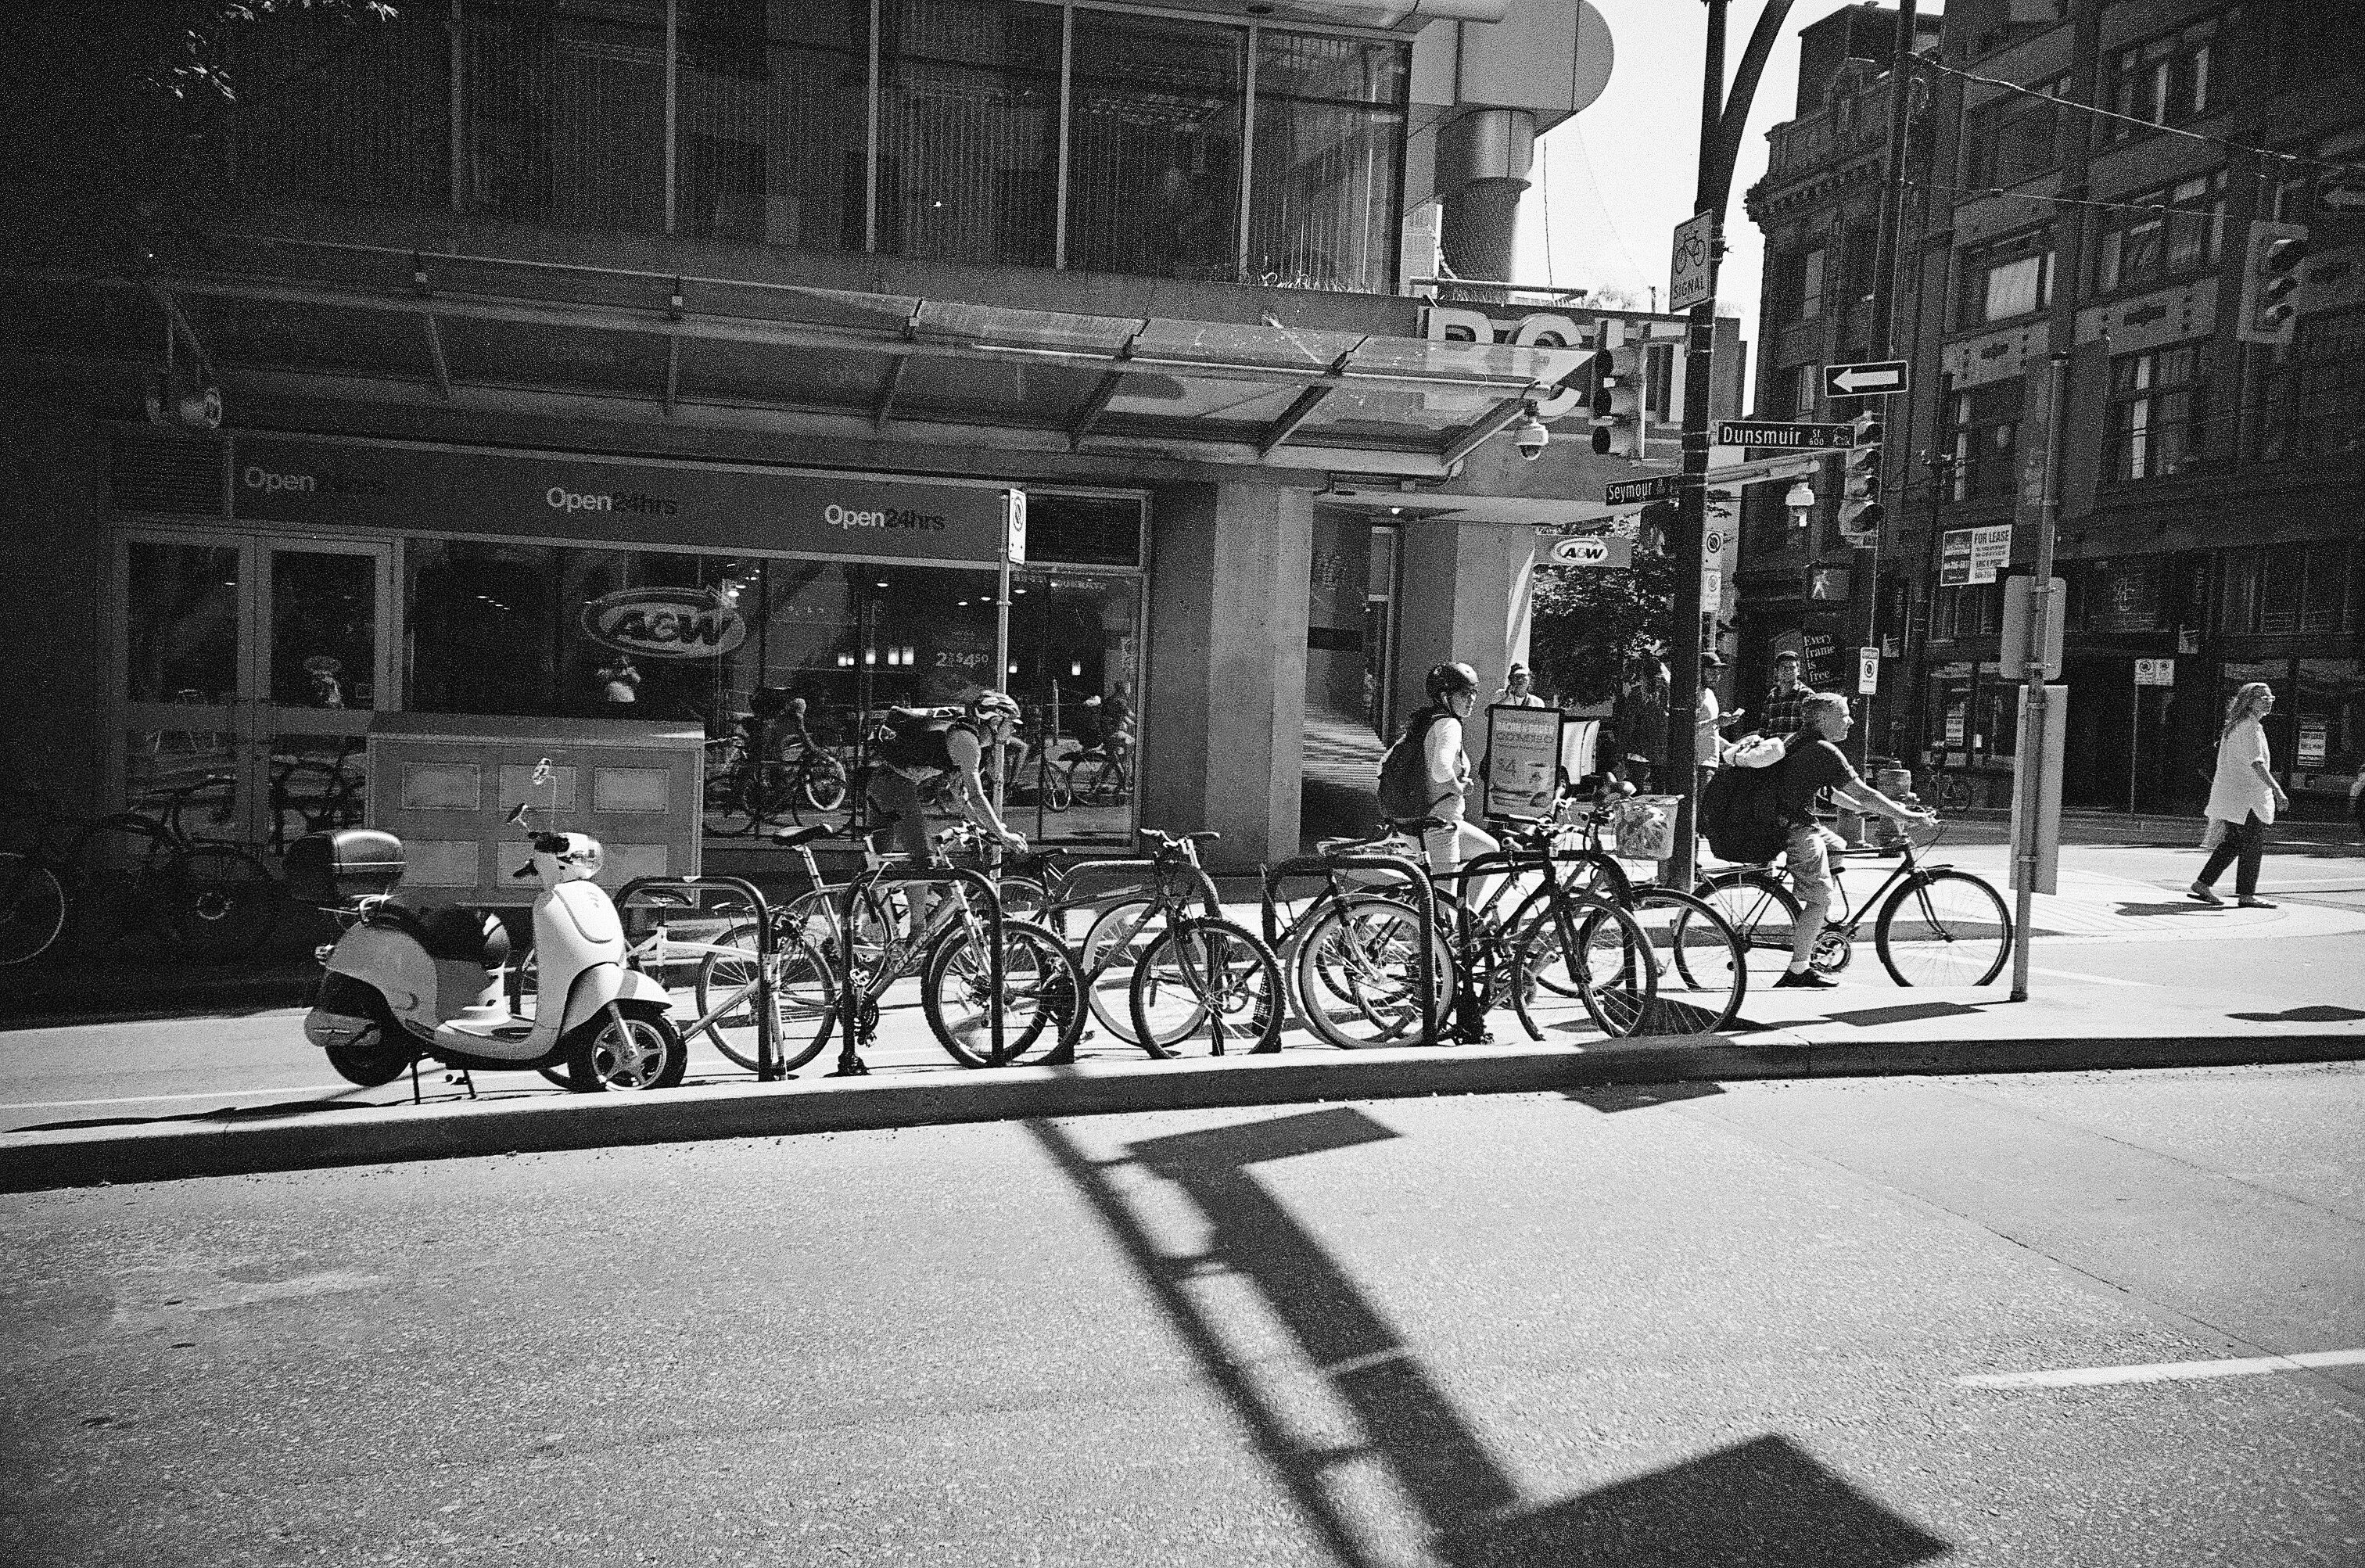
pedestrian, black and white, road, white, street, photography, vehicle, black, monochrome, lane, infrastructure, photograph, shape, urban area, monochrome photography, film noir